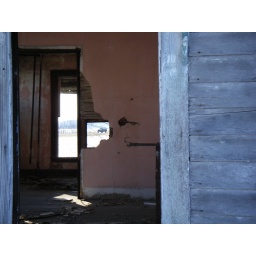
Exploring an abandoned farmhouse in Ohio. I like how I caught the truck in the holes through the walls without even realizing it.